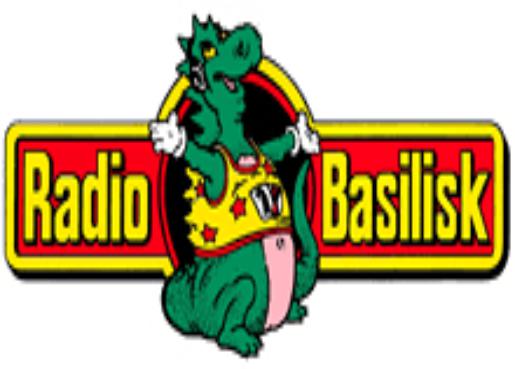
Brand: basilisk
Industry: Others